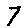
Label: 7